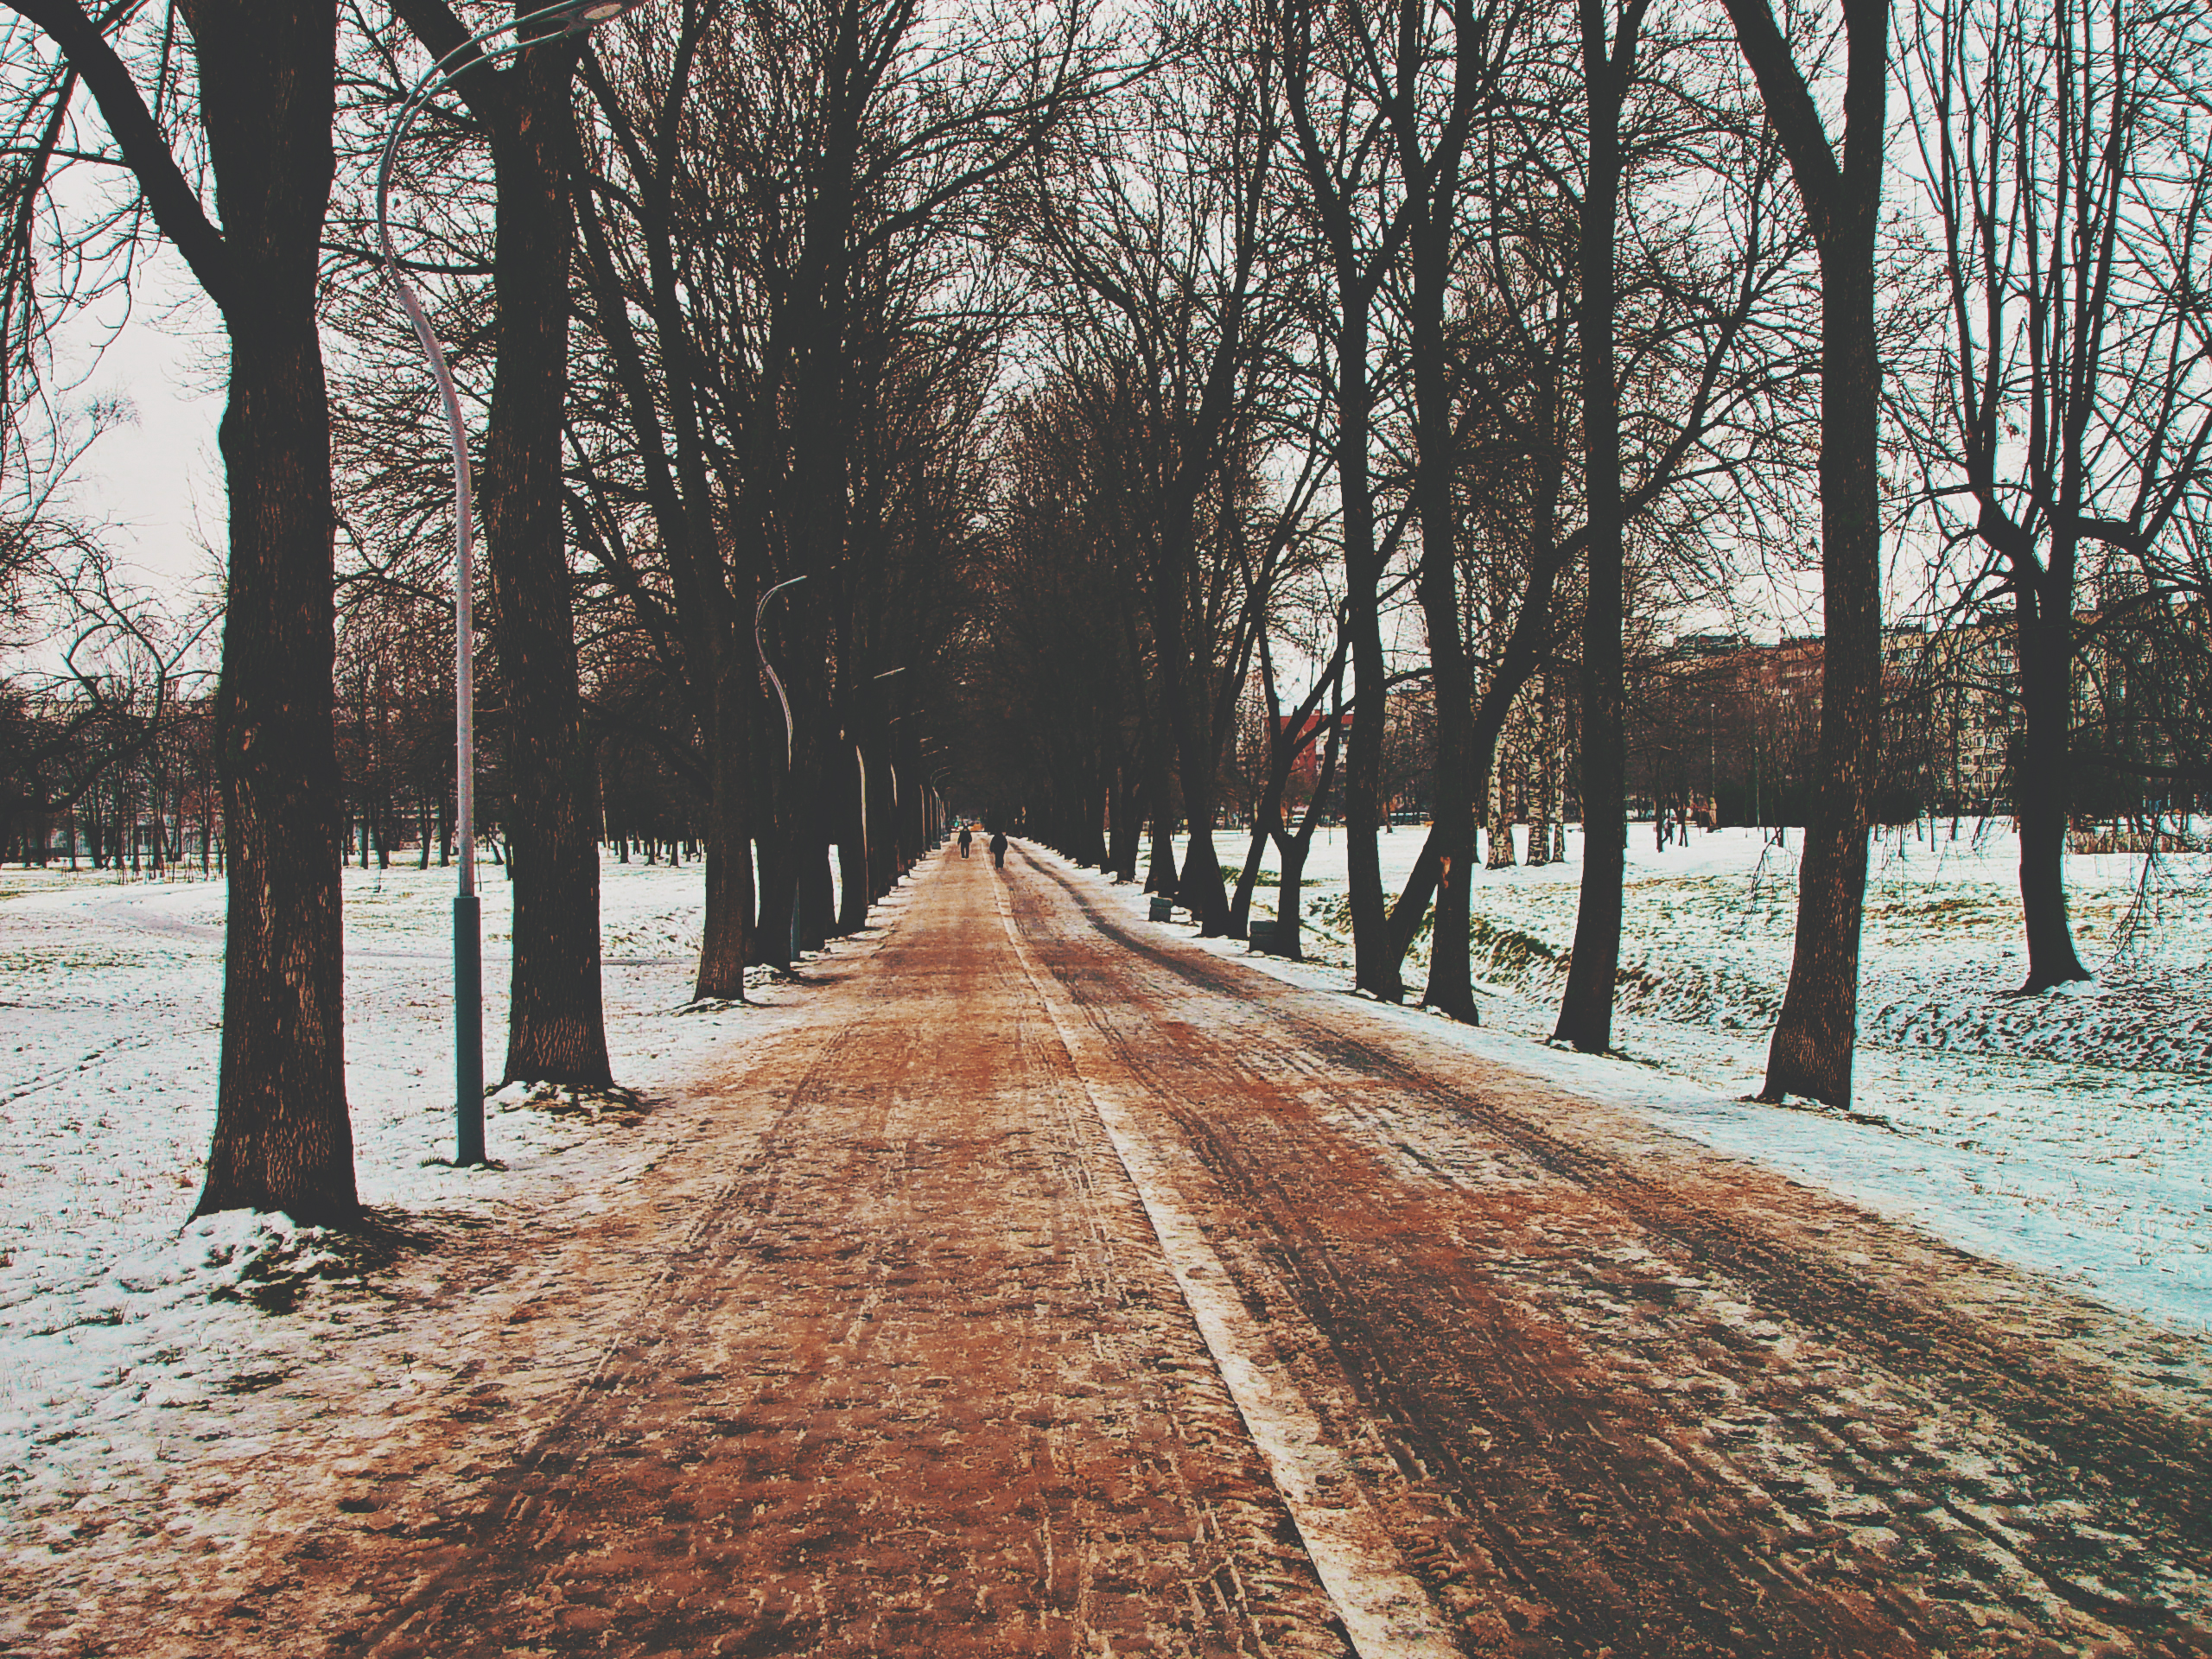
image, branch, winter, wood, freezing, deciduous, twig, trunk, snow, Tints and shades, grove, trail, path, precipitation, woodland, shadow, Northern hardwood forest, dirt road